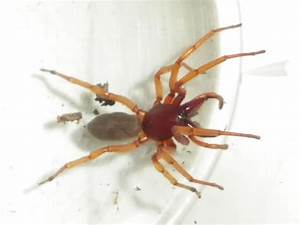
Label: ragno